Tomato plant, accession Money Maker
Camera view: bottom (45 deg); turntable rotation: 300 degrees
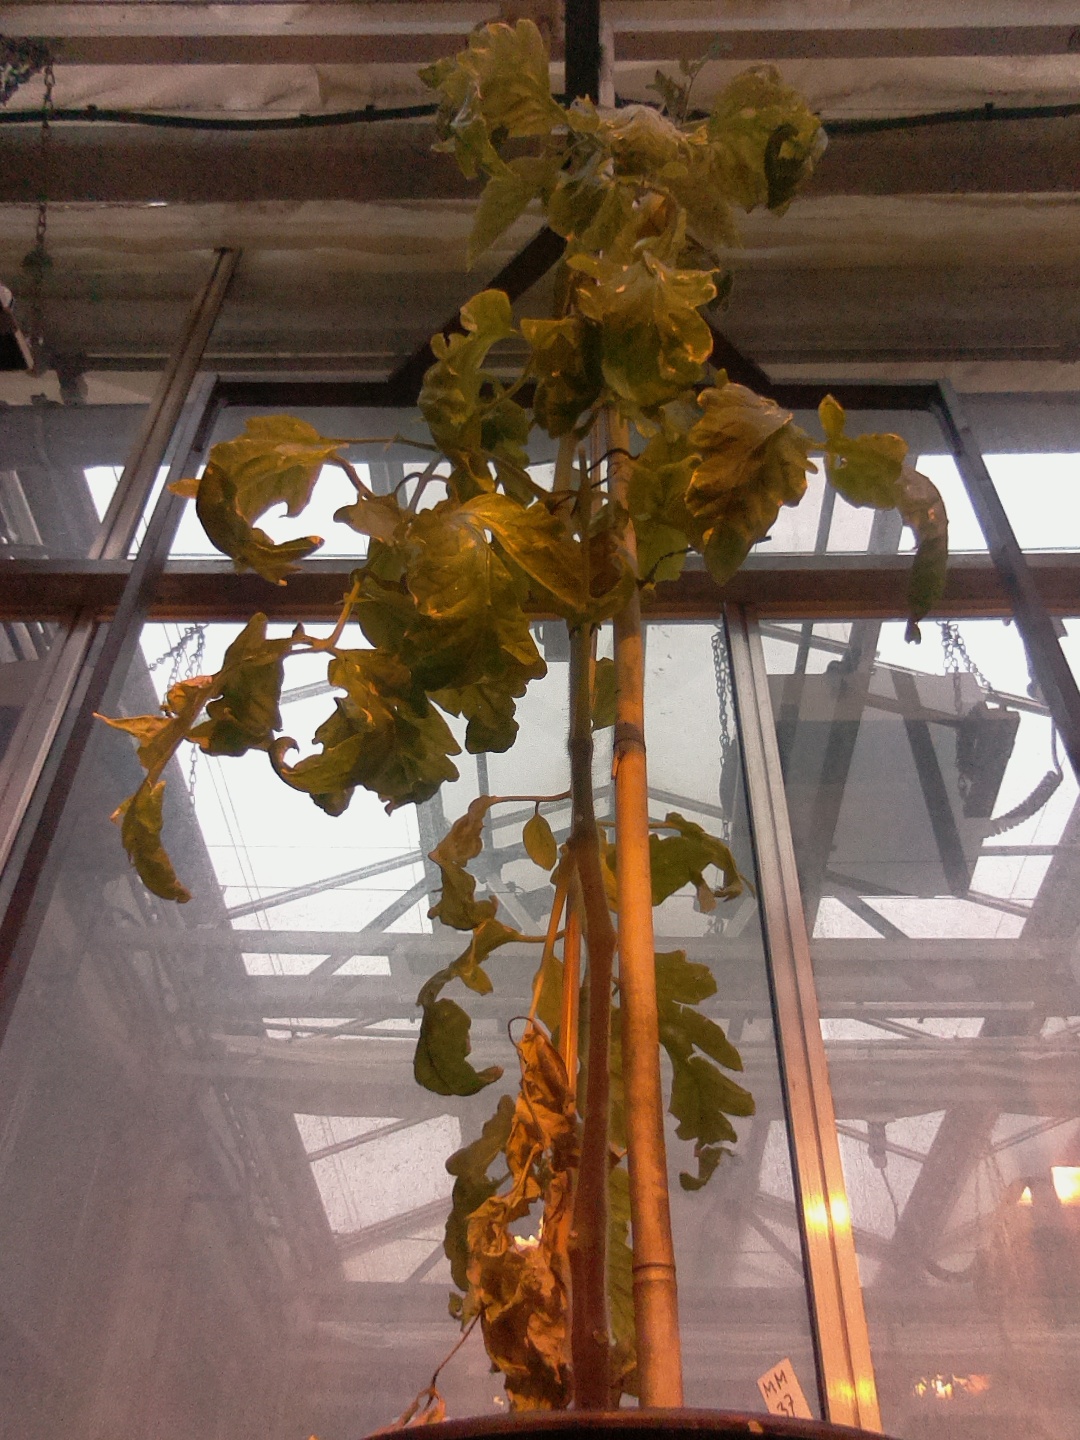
BBCH growth stage 80: fruits start showing typical ripe color (orange -> red)